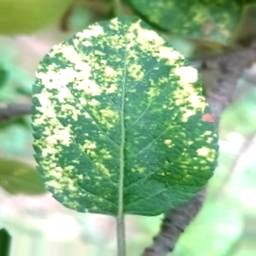
Label: Apple_Mosaic